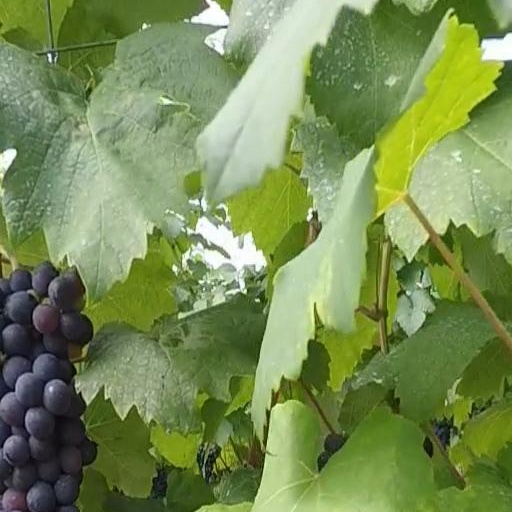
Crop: grape